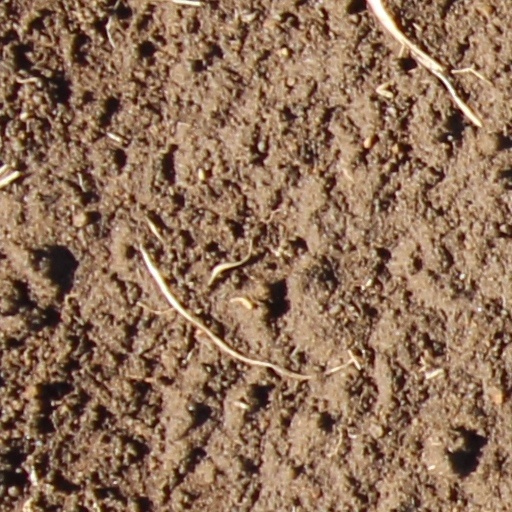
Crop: wheat